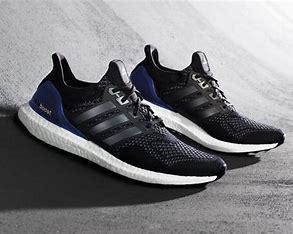
Brand: Adidas
Model: Ultraboost 22